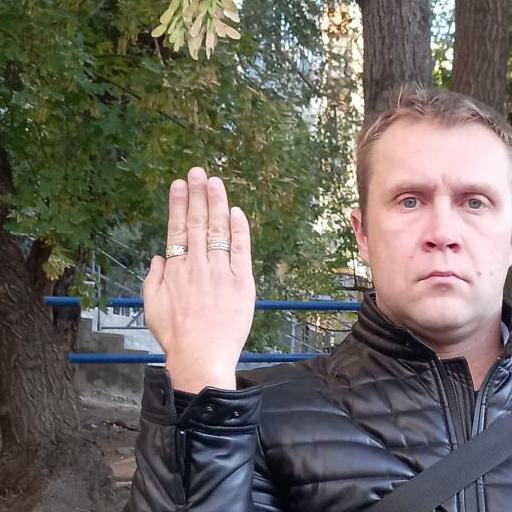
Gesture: stop_inverted